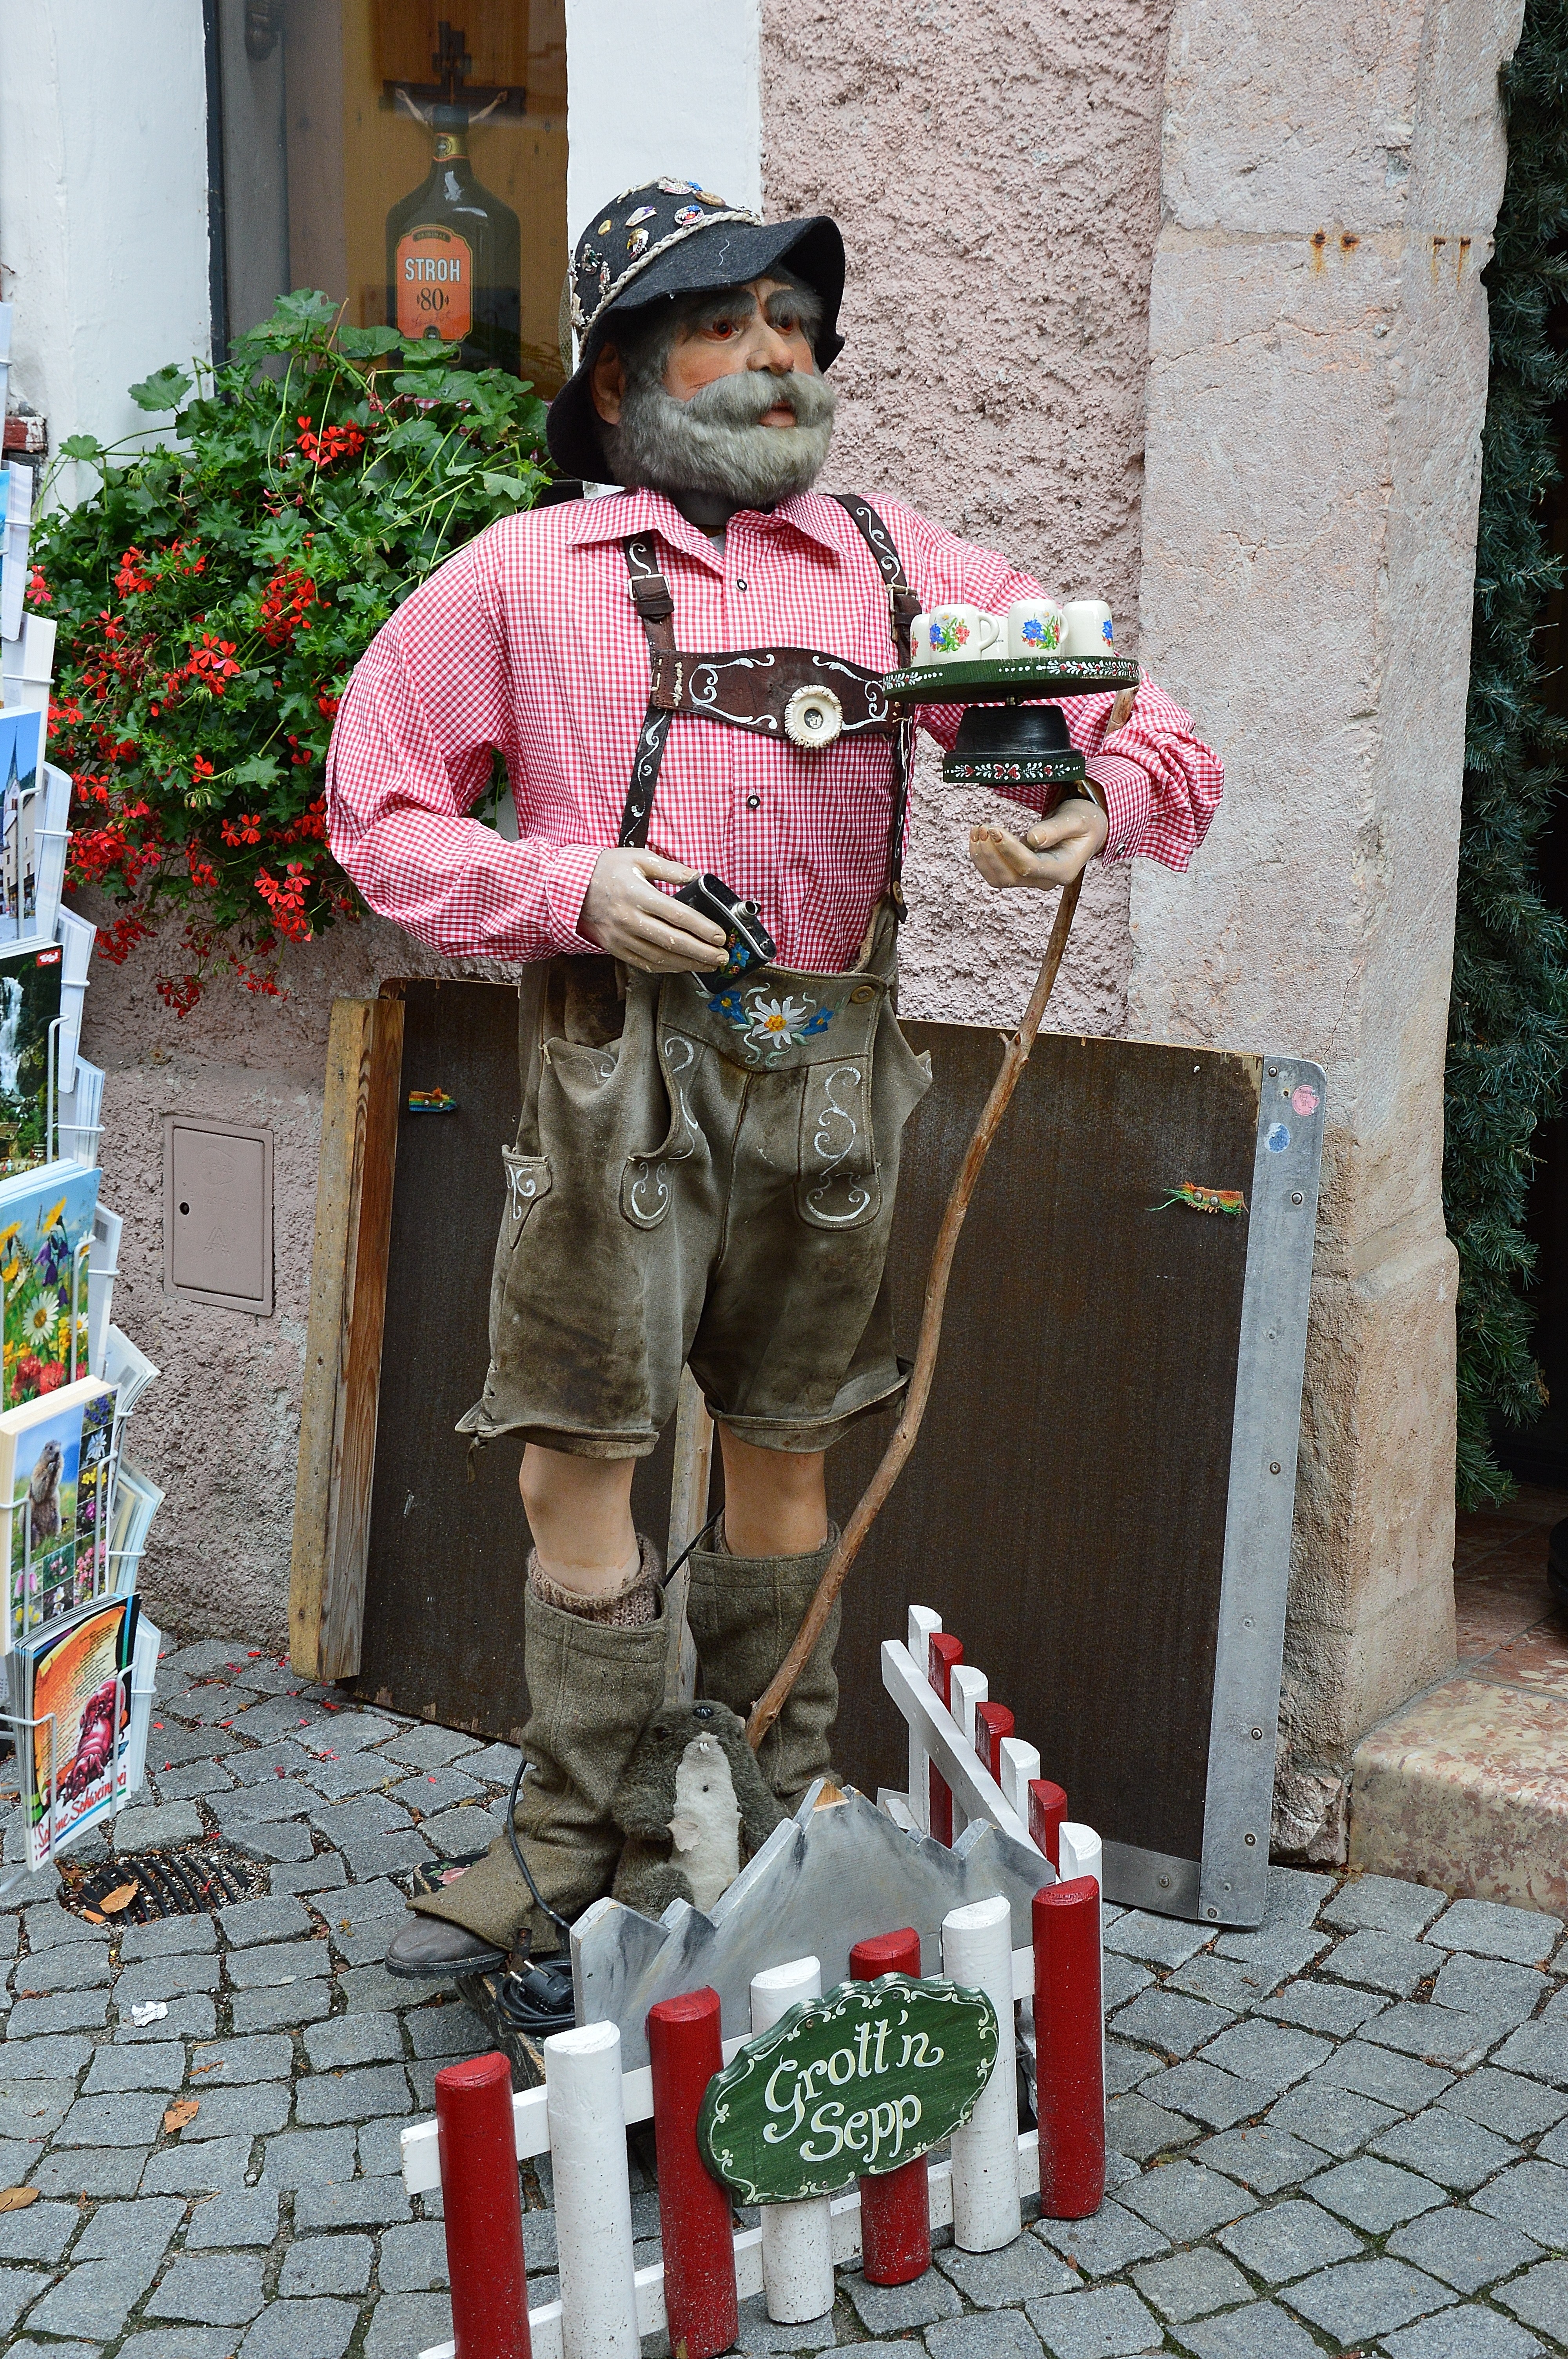
people, street, statue, spring, red, shopping, one, temple, tradition, tyrol, rattenberg